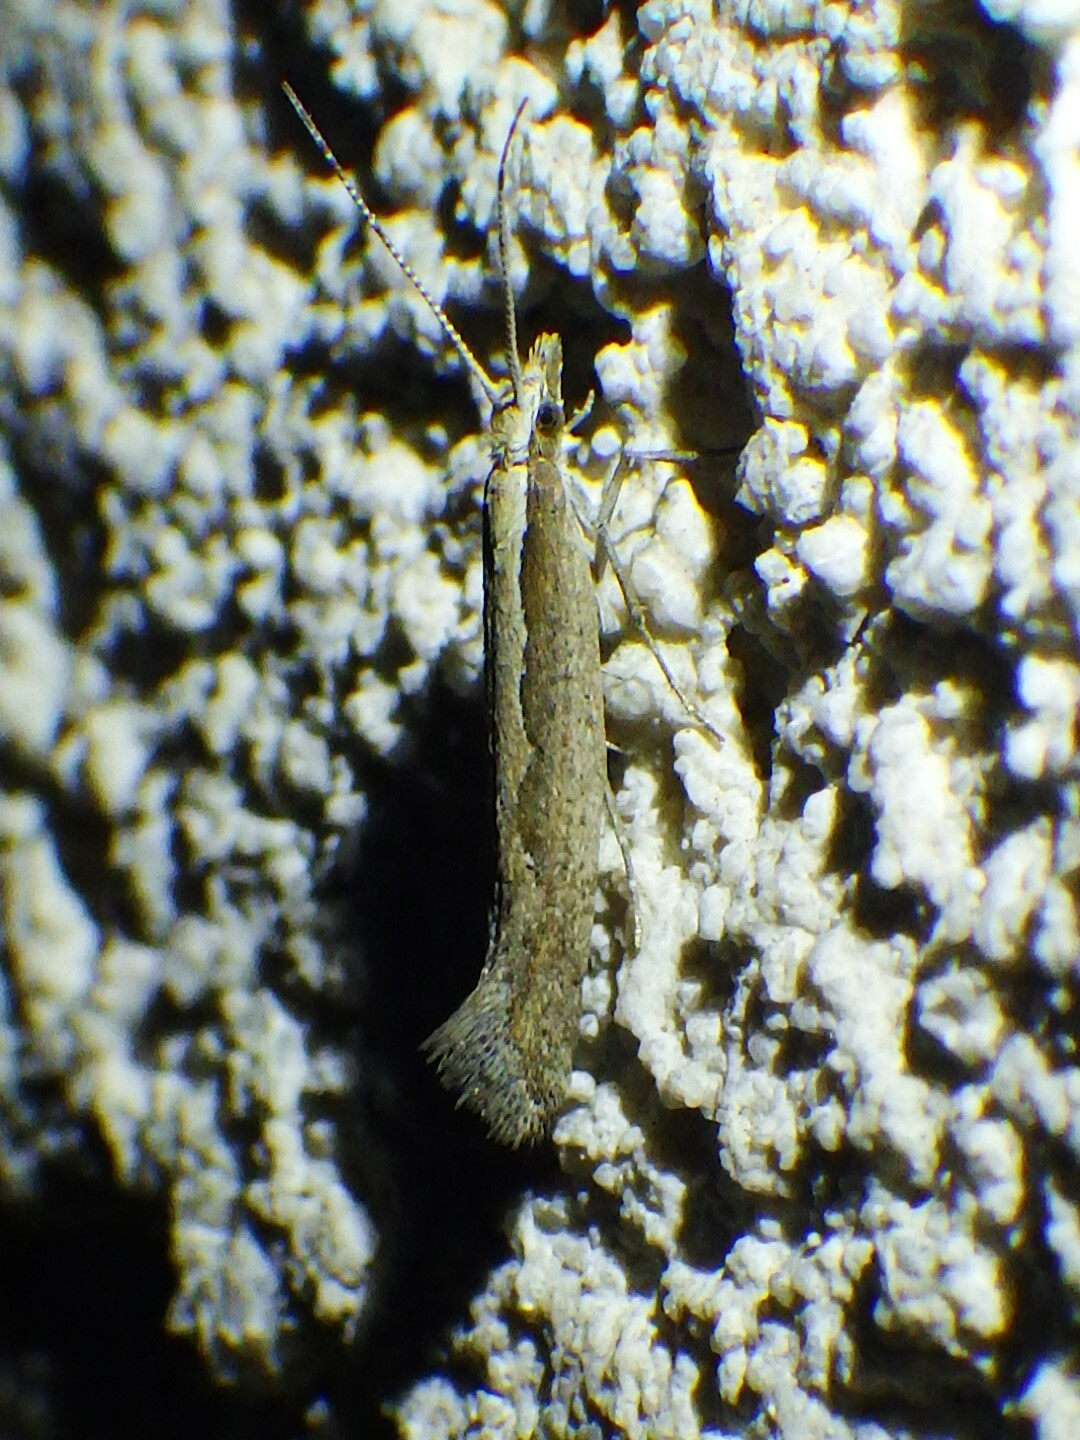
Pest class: diamondback_moth